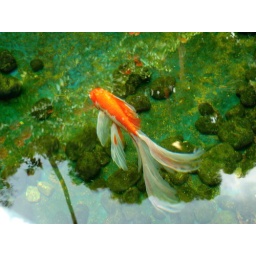
A koi swimming gracefully in the pond water